Christopher Ho

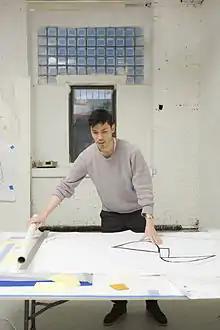
Christopher K. Ho in 2013

Christopher K. Ho (born 1974, in Hong Kong) is an artist and curator who lives and works in New York City. He graduated from Cornell University in 1997 with a B.F.A. and Columbia University in 2003 with an M.Phil.